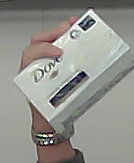
Product: dove_soap